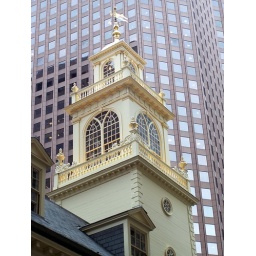
Built in 1713, it is the oldest surviving public building in Boston, and the seat of the first elected legislature in the new world.